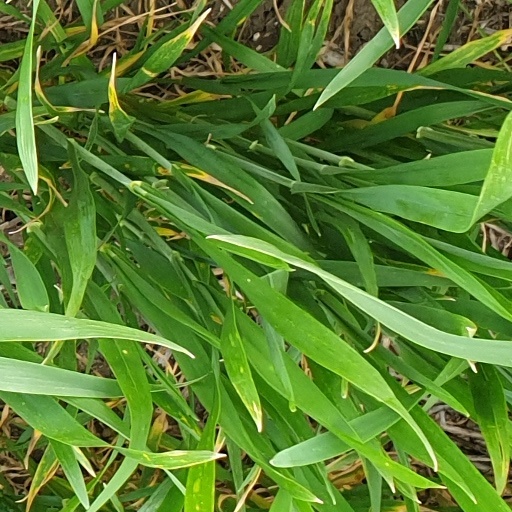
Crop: wheat